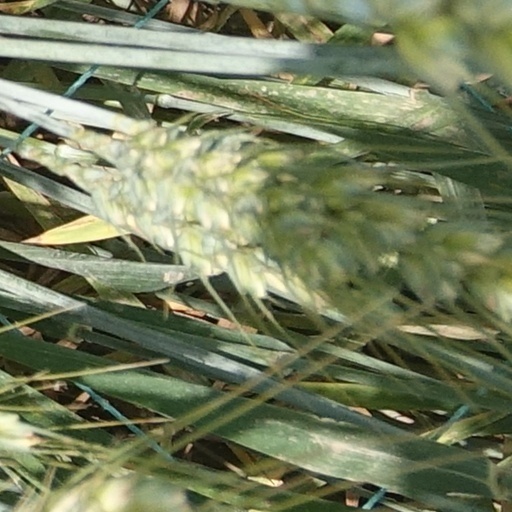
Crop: wheat